1906 Huddersfield by-election

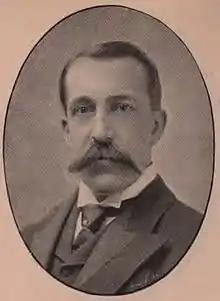
Woodhouse

The local Liberal Association selected the 43-year-old temperance campaigner Arthur Sherwell to defend the seat.